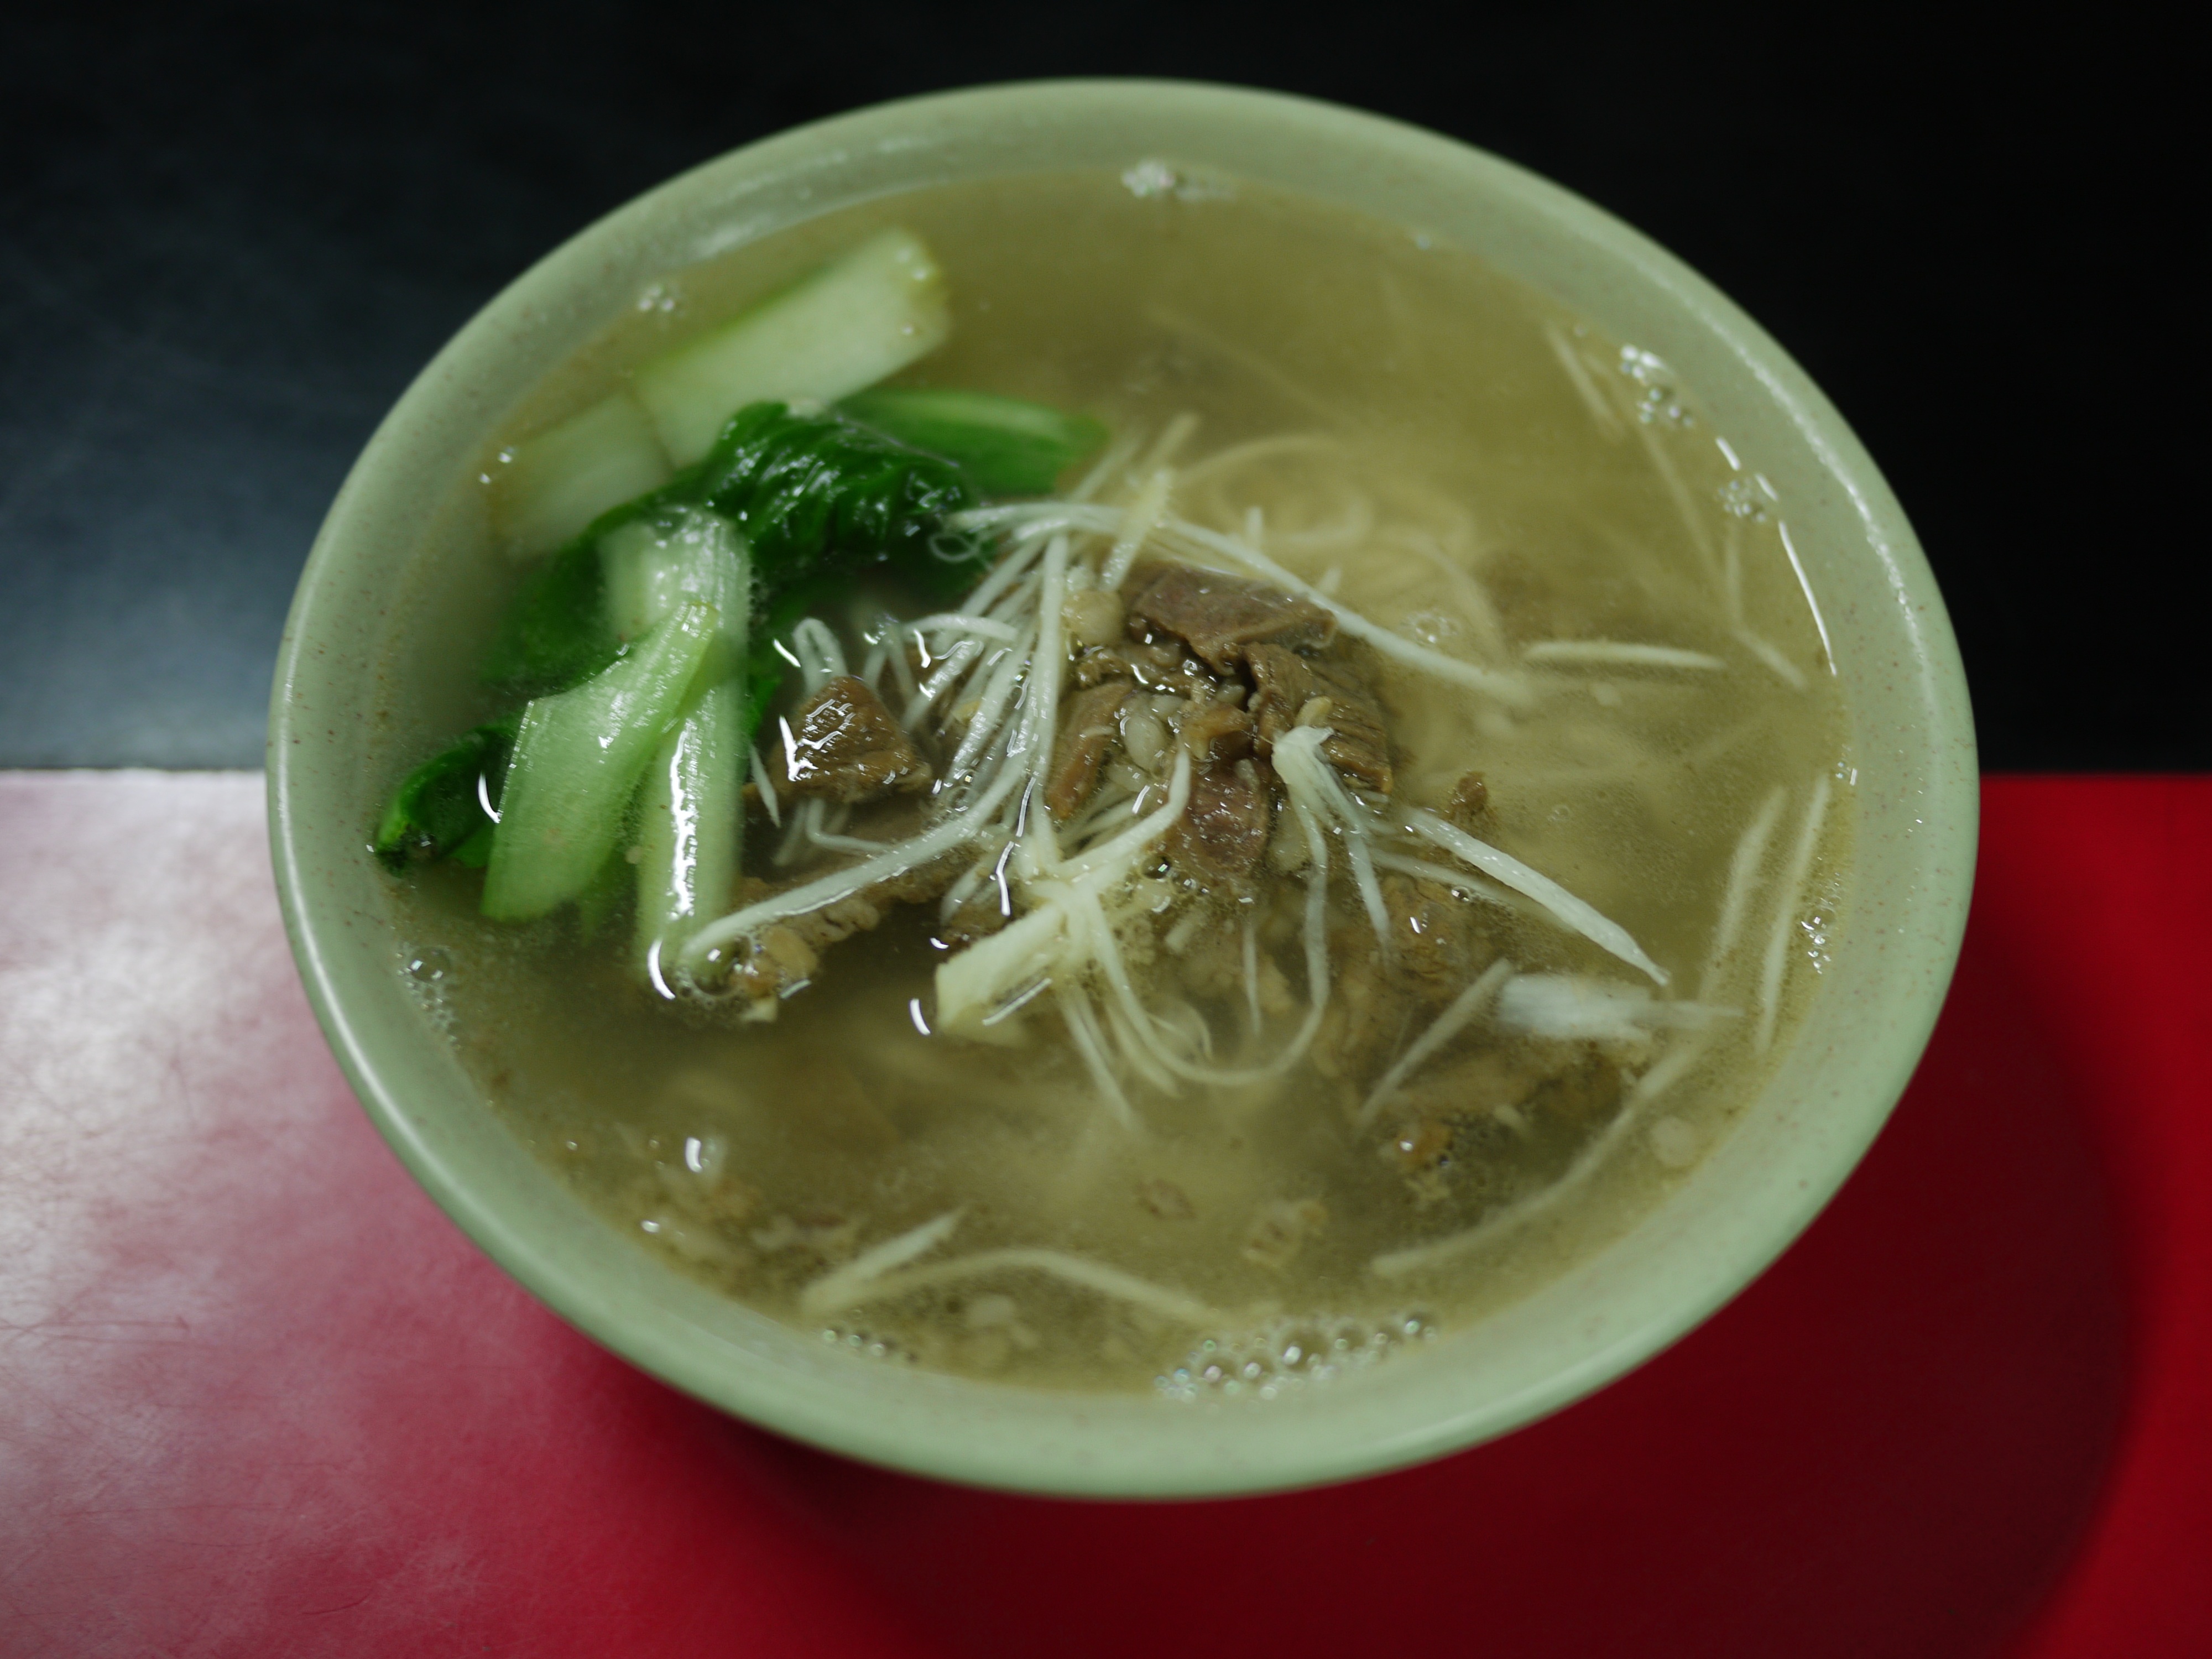
dish, food, chinese, produce, asia, drink, snack, cuisine, soup, noodle, asian food, pho, catering, mutton soup, chinese food